John Bayard

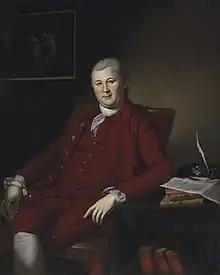
Oil on canvas portrait by Charles Willson Peale (1781). Housed at the Milwaukee Art Museum.

John Bubenheim Bayard (11 August 1738 – 7 January 1807) was a merchant, soldier, and statesman from Philadelphia, Pennsylvania. He achieved the rank of colonel while serving with the Continental Army, and was a delegate for Pennsylvania to the Congress of the Confederation in 1785 and 1786. Later he was elected as mayor of New Brunswick, New Jersey.